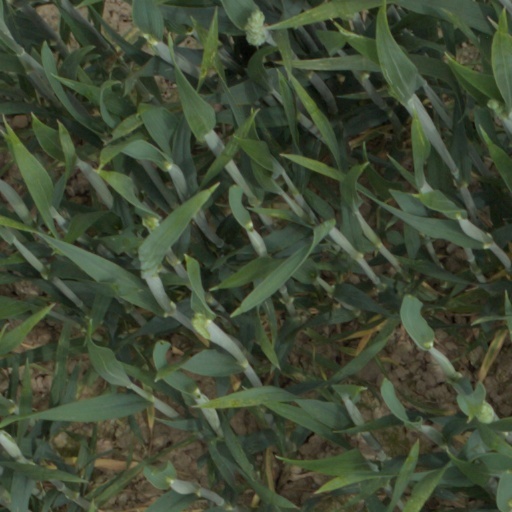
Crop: wheat